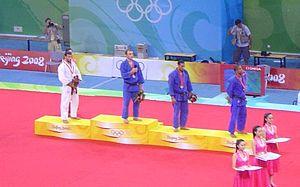
Sergei Aschwanden, né le 22 décembre 1975 à Berne, est un judoka suisse.
Irakli Tsirekidze, né le 3 mai 1982, est un judoka géorgien évoluant dans la catégorie des moins de 90 kg.
Hesham Mesbah, né le 17 mars 1982 à Alexandrie, est un judoka égyptien évoluant dans la catégorie des moins de 90 kg.
Amar Benikhlef, né le 11 janvier 1982 à Alger, est un judoka algérien évoluant dans la catégorie des moins de 90 kg.